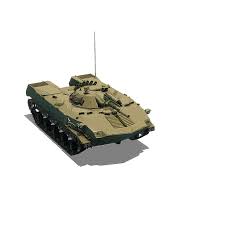
Label: BMD